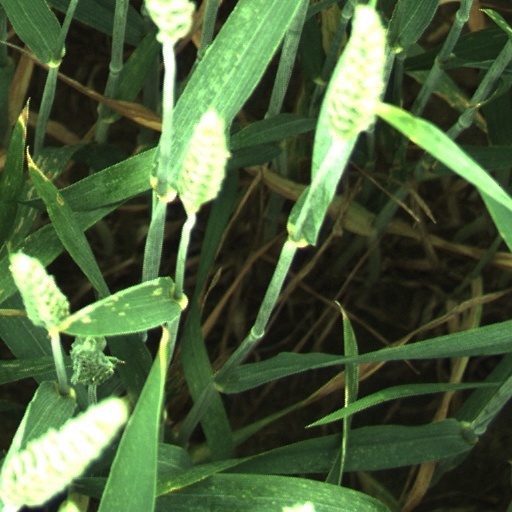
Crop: wheat